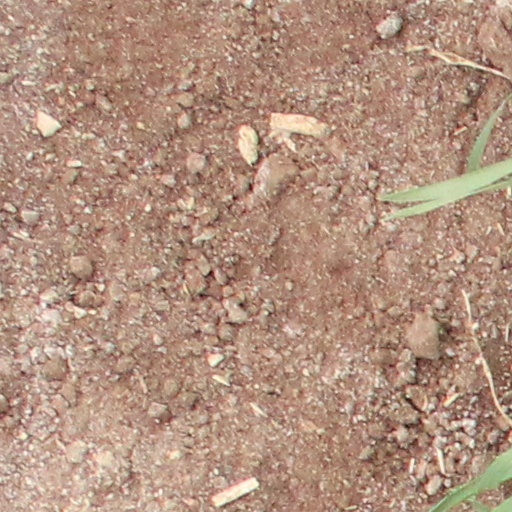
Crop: wheat